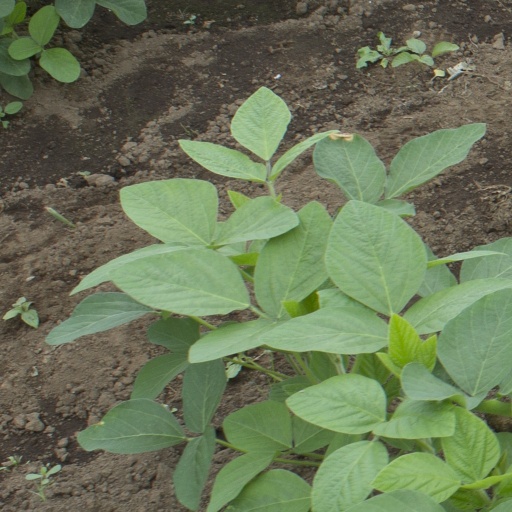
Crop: soybean